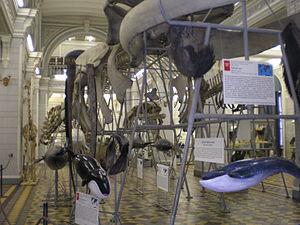
Le musée zoologique de Saint-Pétersbourg, de son nom officiel musée zoologique de l'Institut zoologique de l'Académie des sciences de Russie est un musée voué à la zoologie situé à Saint-Pétersbourg, 1 quai de l'Université, à la pointe de l'île Vassilievski. C'est l'un des musées zoologiques parmi les plus anciens de Russie, puisqu'il a été fondé en 1832, en tant que département séparé de la Kunstkamera. Il dépend aujourd'hui de l'Institut zoologique de l'Académie des sciences de Russie, fondé en 1931. Son directeur est M. Alexeï Tikhonov depuis 2007.